1948 Thai coup d'état

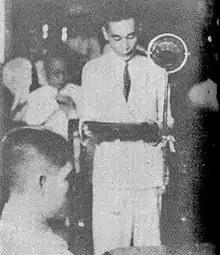
Khuang in Parliament, 1947

In the election on 29 January 1948, the Democrat Party led by Khuang, won the election with a help from the royalists. Khuang felt confidence over the winning and started to return the political power to the monarch.